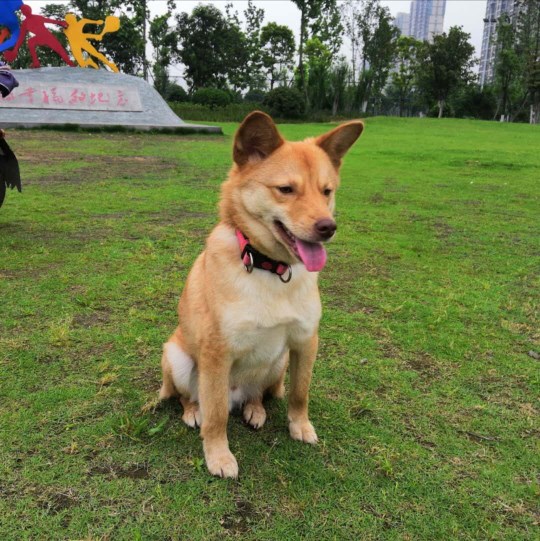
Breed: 1043-n000001-Shiba_Dog